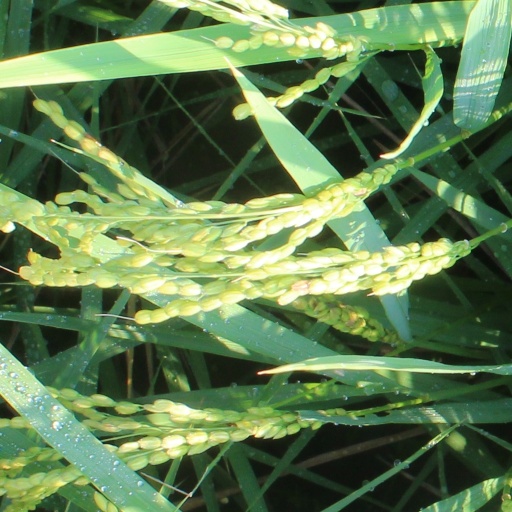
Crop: rice